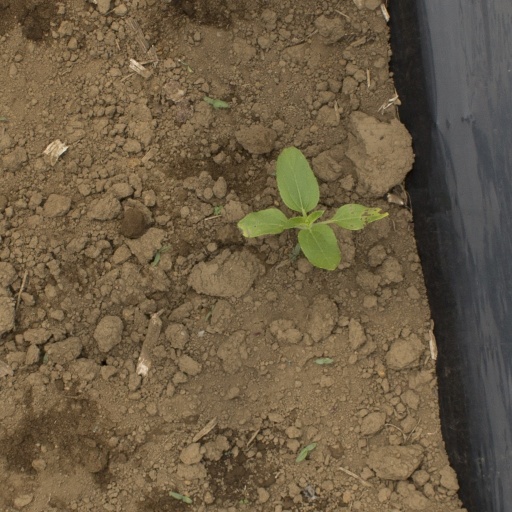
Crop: Jerusalem artichoke